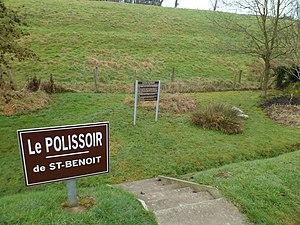
Polissoir de Saint-Benoît, fr:Saint-James